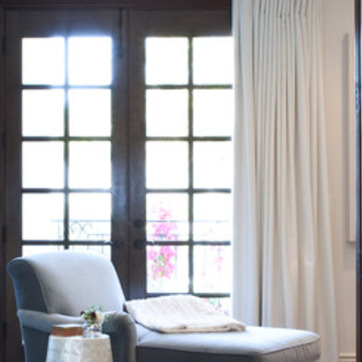
Material: glass